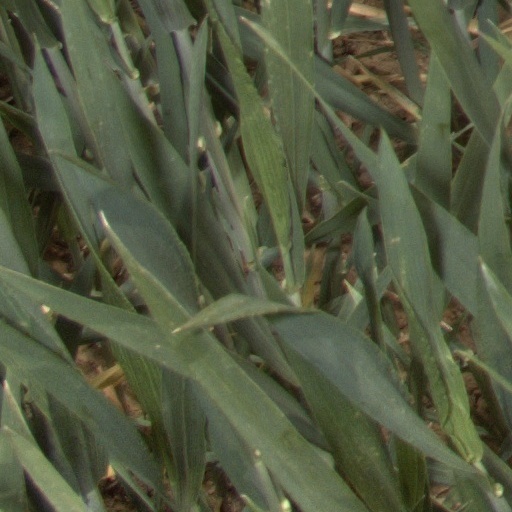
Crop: wheat